Single-track road

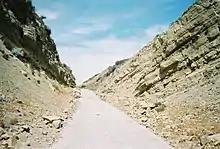
One-lane road in California, United States

In remote backcountry areas around the world, particularly in mountains, many roads are single-track and unmarked. These include many U.S. Forest Service and logging roads in the United States. In Peru, the second of two overland transportation routes between Cuzco and Madre de Dios Region, a 300 km heavy-truck route, is a single-track road of gravel and dirt.